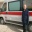
Label: ambulance